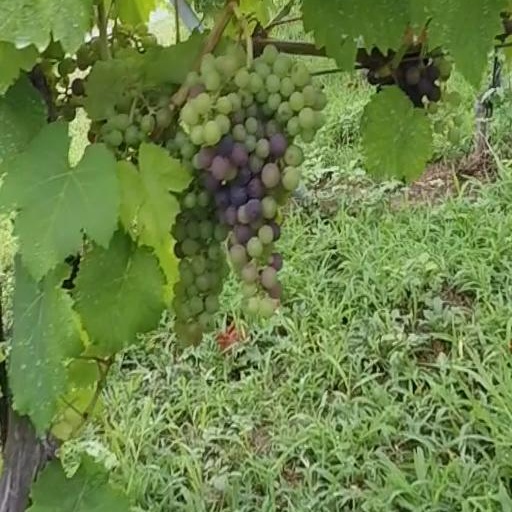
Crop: grape